Satakunnansilta

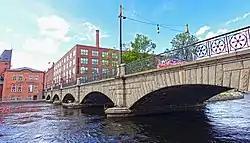
Satakunta Bridge in July 2018

Satakunnansilta (the ″Satakunta Bridge″) is an old bridge in Tampere, Finland, that crosses the Tammerkoski rapids north of Hämeensilta. The bridge is part of the Satakunnankatu street and is used by both vehicle traffic and pedestrians.